Robert E. Guglielmone

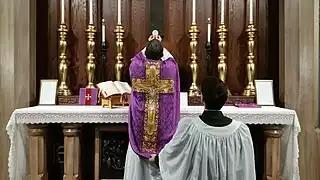
Tridentine mass with priest facing the altar (2017)

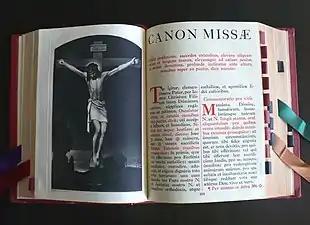
1962 Roman Missal

On January 24, 2009, Guglielmone was appointed as the 13th bishop of Charleston by Pope Benedict XVI. He received his episcopal consecration on March 25, 2009, from Cardinal Edward Egan, with Bishops Murphy and Robert Baker serving as co-consecrators, at the Cathedral of St. John the Baptist in Charleston.